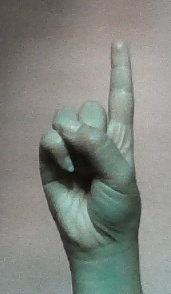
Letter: bb